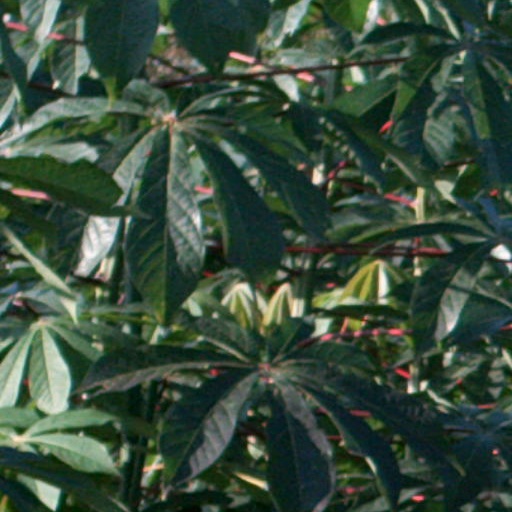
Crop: cassava